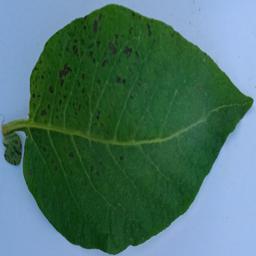
Etiqueta: Tizon_Temprano